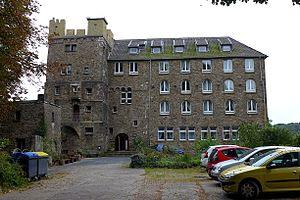
""La piste de lame"" - le touriste a marqué le trajet autour de la ville allemande de Solingen (le Rhin-Westphalie du Nord). 5ème stade